Greenbush, Wisconsin

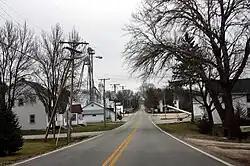
Downtown Greenbush

According to the United States Census Bureau, the town has a total area of 47.4 square miles (122.8 km), of which, 47.2 square miles (122.1 km) of it is land and 0.3 square miles (0.7 km) of it (0.55%) is water.